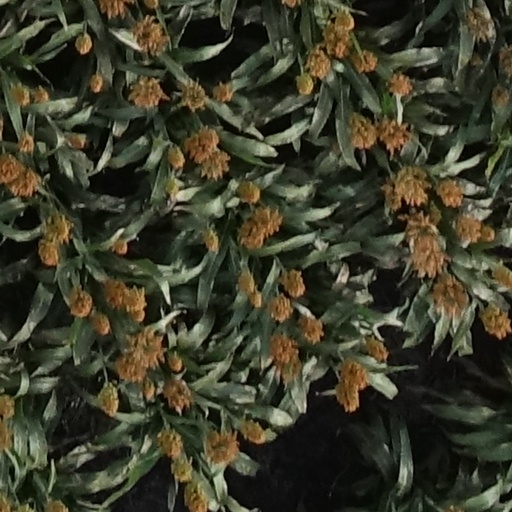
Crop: sorghum